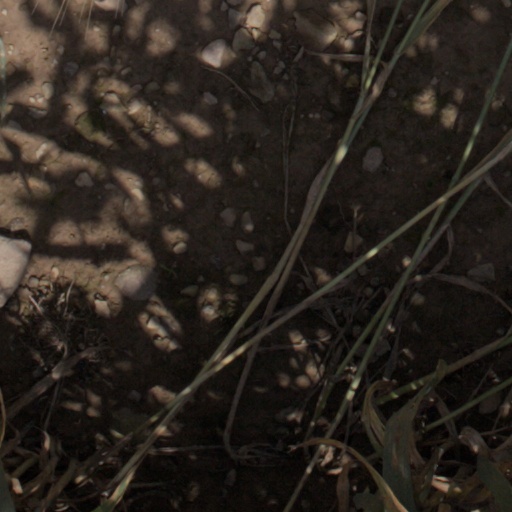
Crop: wheat